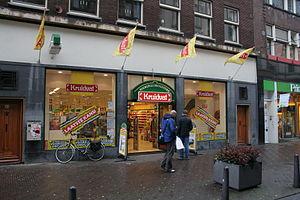
Kruidvat est une chaîne de drogueries belgo-néerlandaise créée en 1975 et appartenant au groupe A.S. Watson.